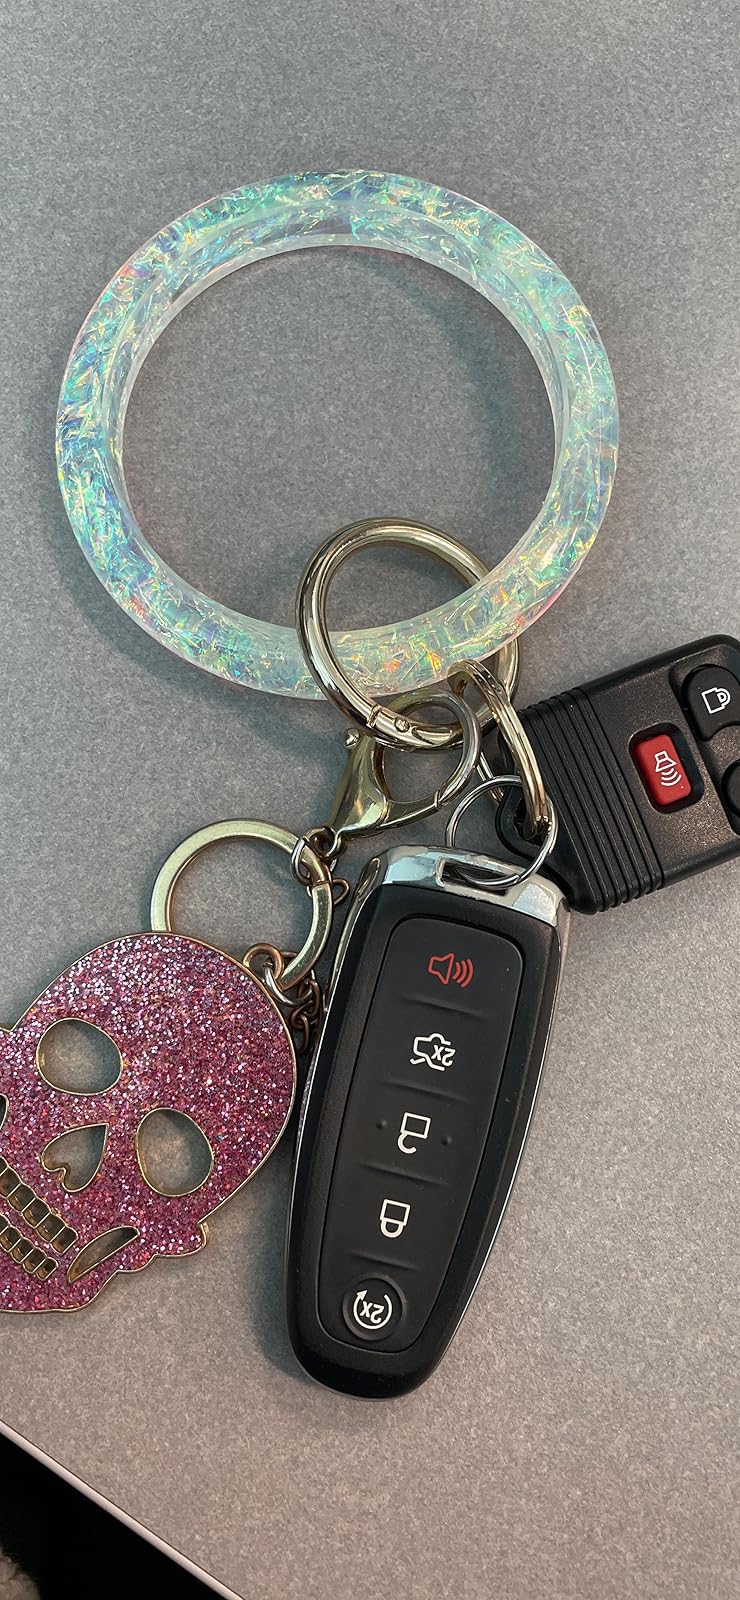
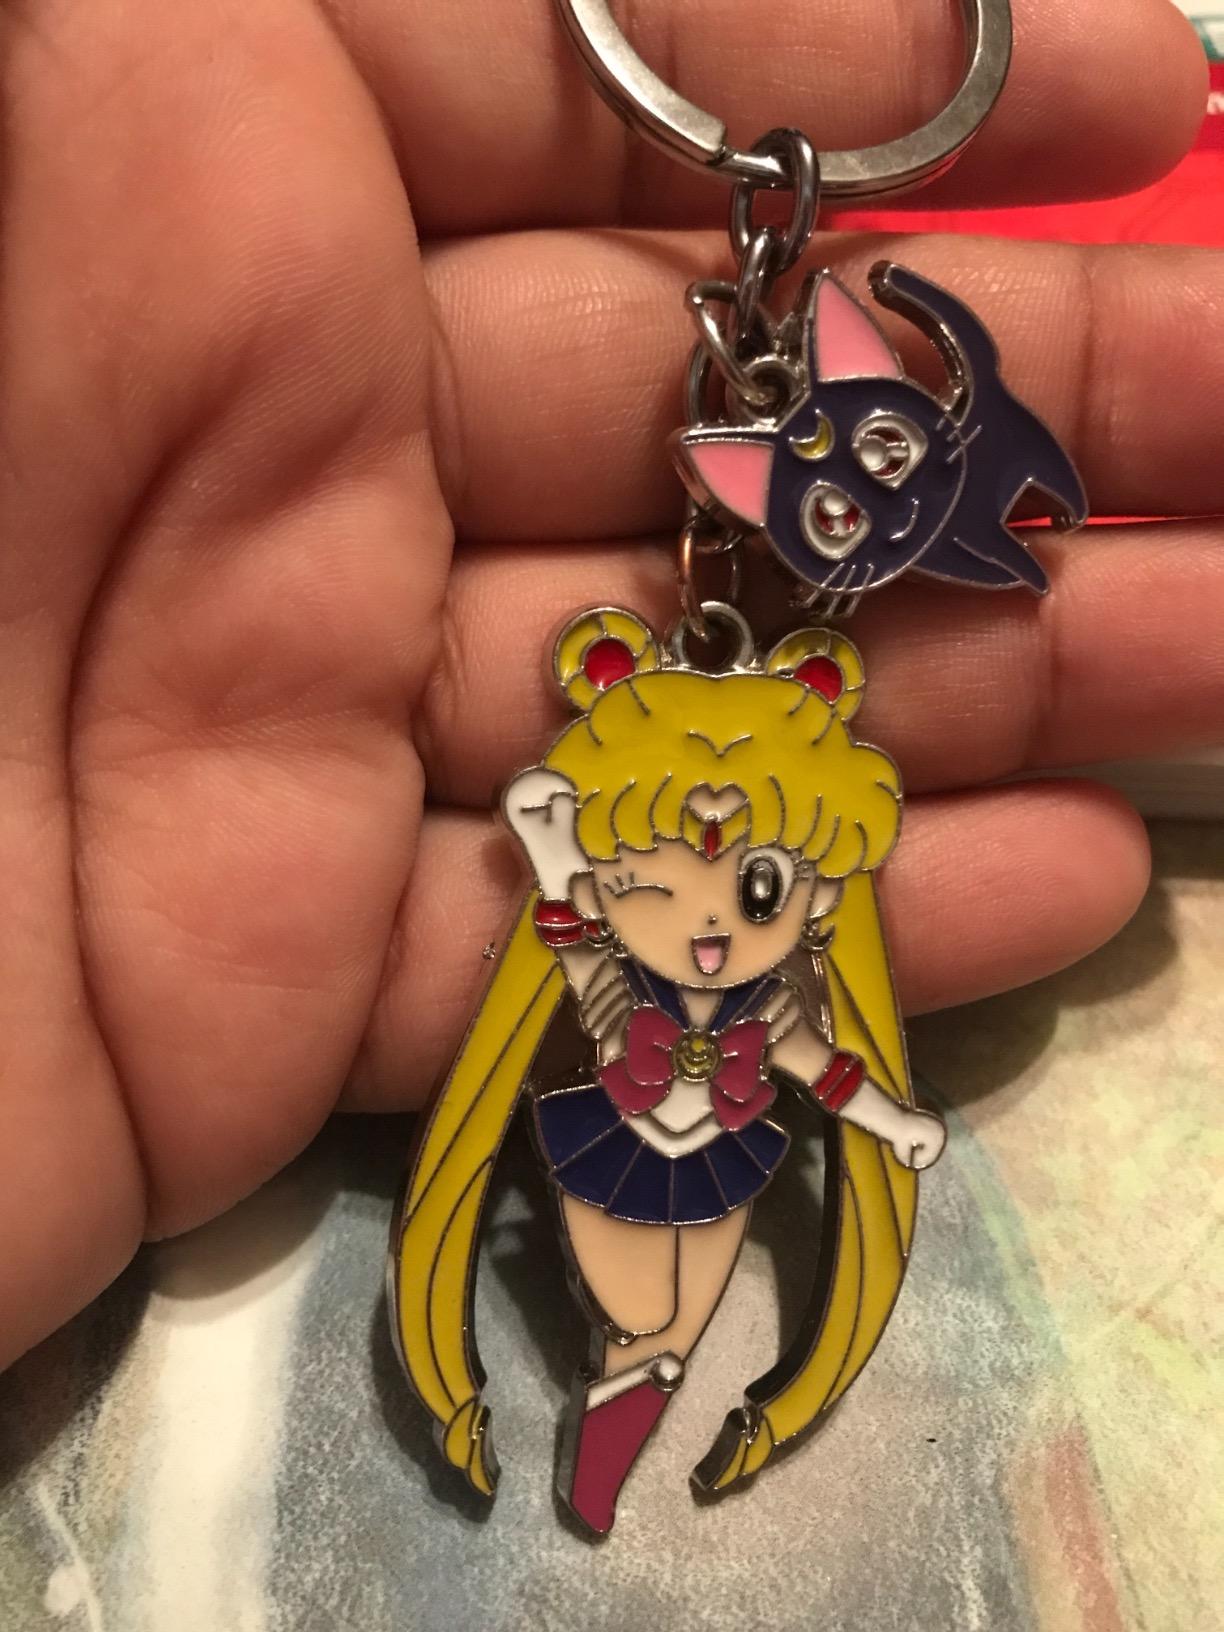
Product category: accessories_keychain
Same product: no